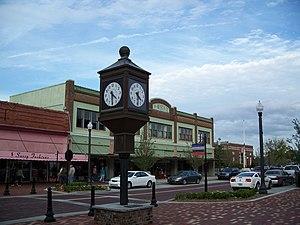
La ville de Sanford est le siège du comté de Seminole, dans l’État de Floride, aux États-Unis. Elle est située sur la rive sud du lac Monroe. Sa création remonte à celle de Fort Mellon durant la Seconde guerre séminole, en 1837. Sanford acquit officiellement le statut de municipalité en 1877 et se développa en tant que lieu de villégiature d'hiver, avant de devenir, au début du XXᵉ siècle, un important centre d'expédition de légumes, ce qui lui valut dans les années 1940 le sobriquet de « Celery City ». Aujourd'hui, le siège administratif du comté de Seminole est surtout connu en tant que terminus sud du train-auto Amtrak.